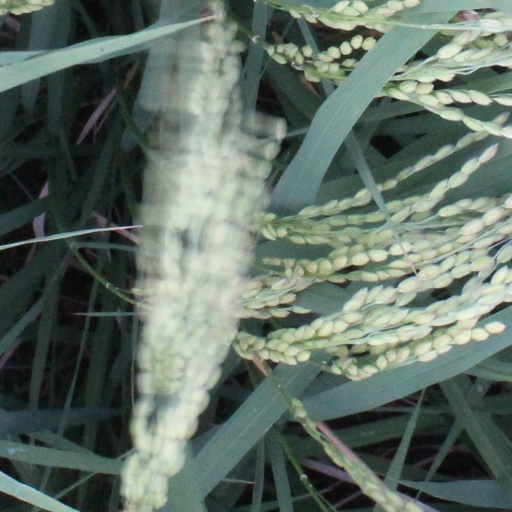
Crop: rice